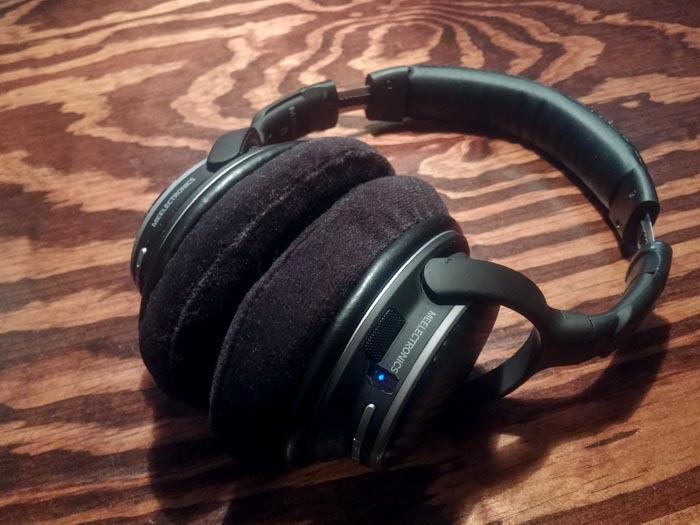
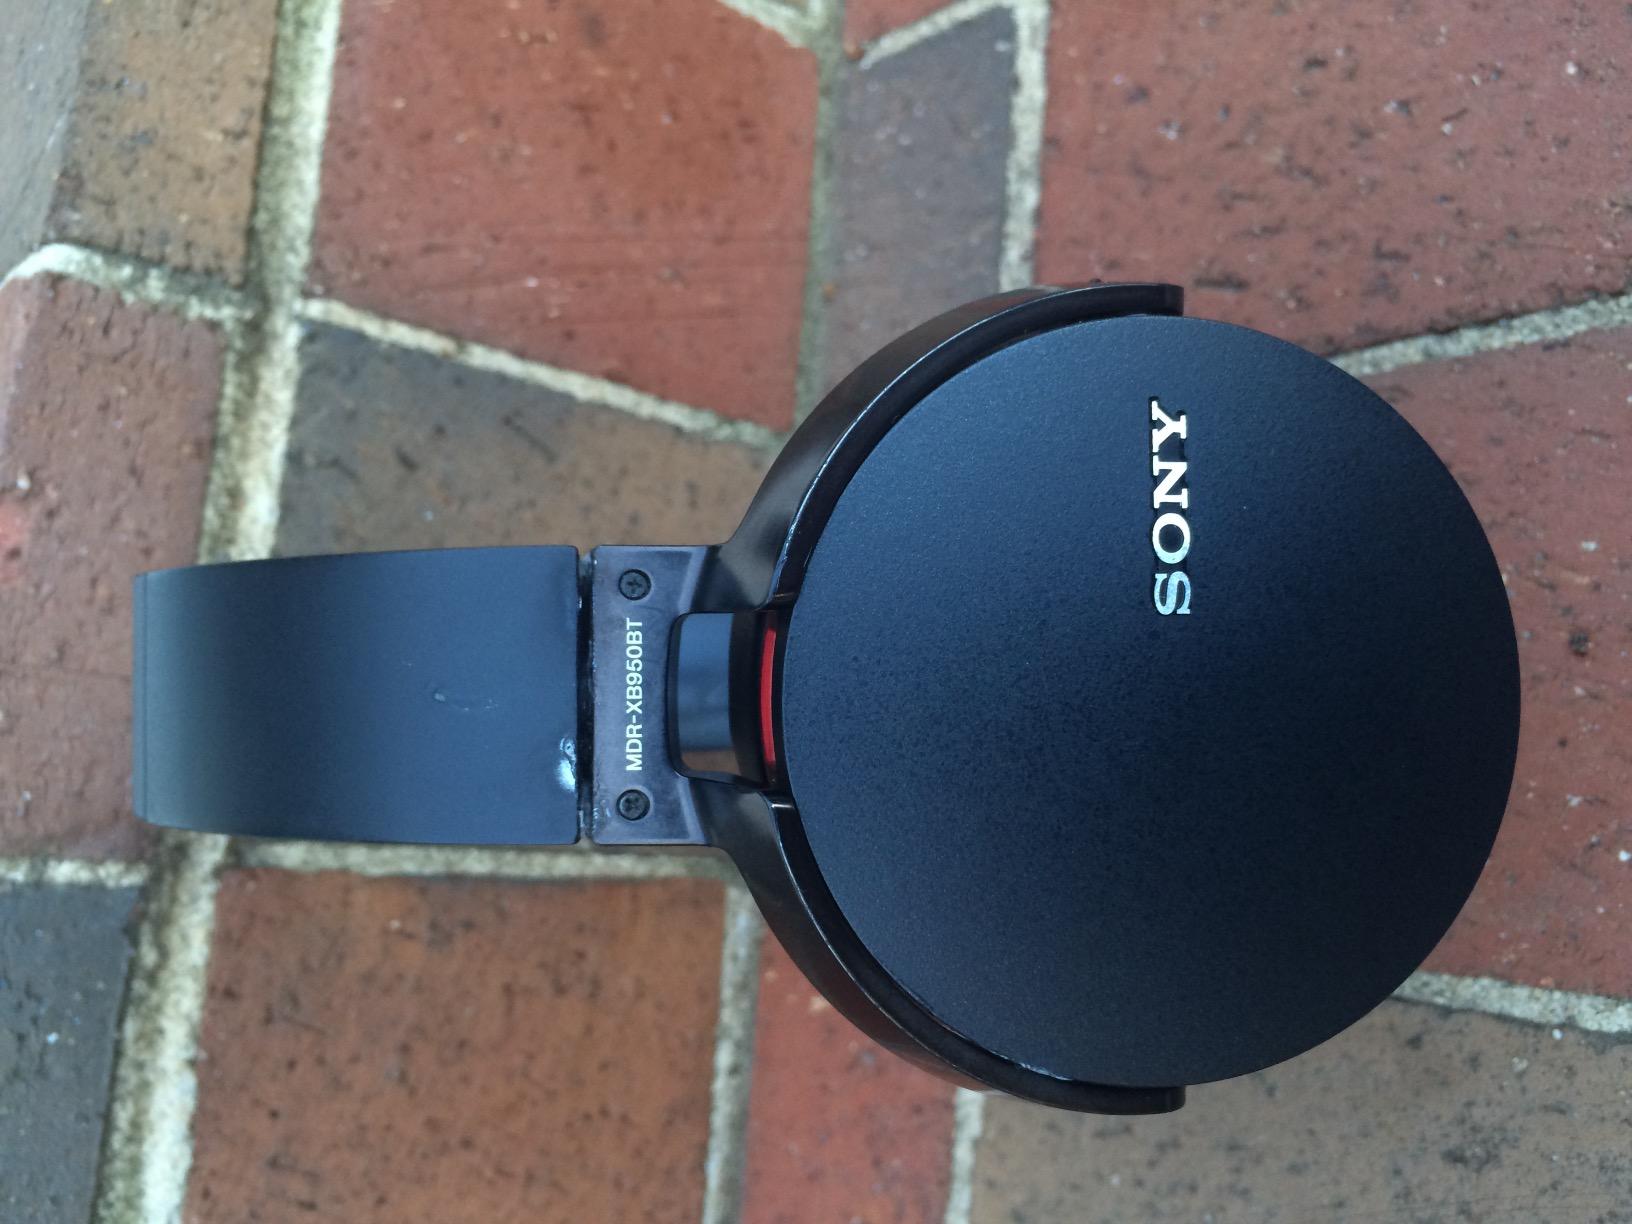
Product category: headphones
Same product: no